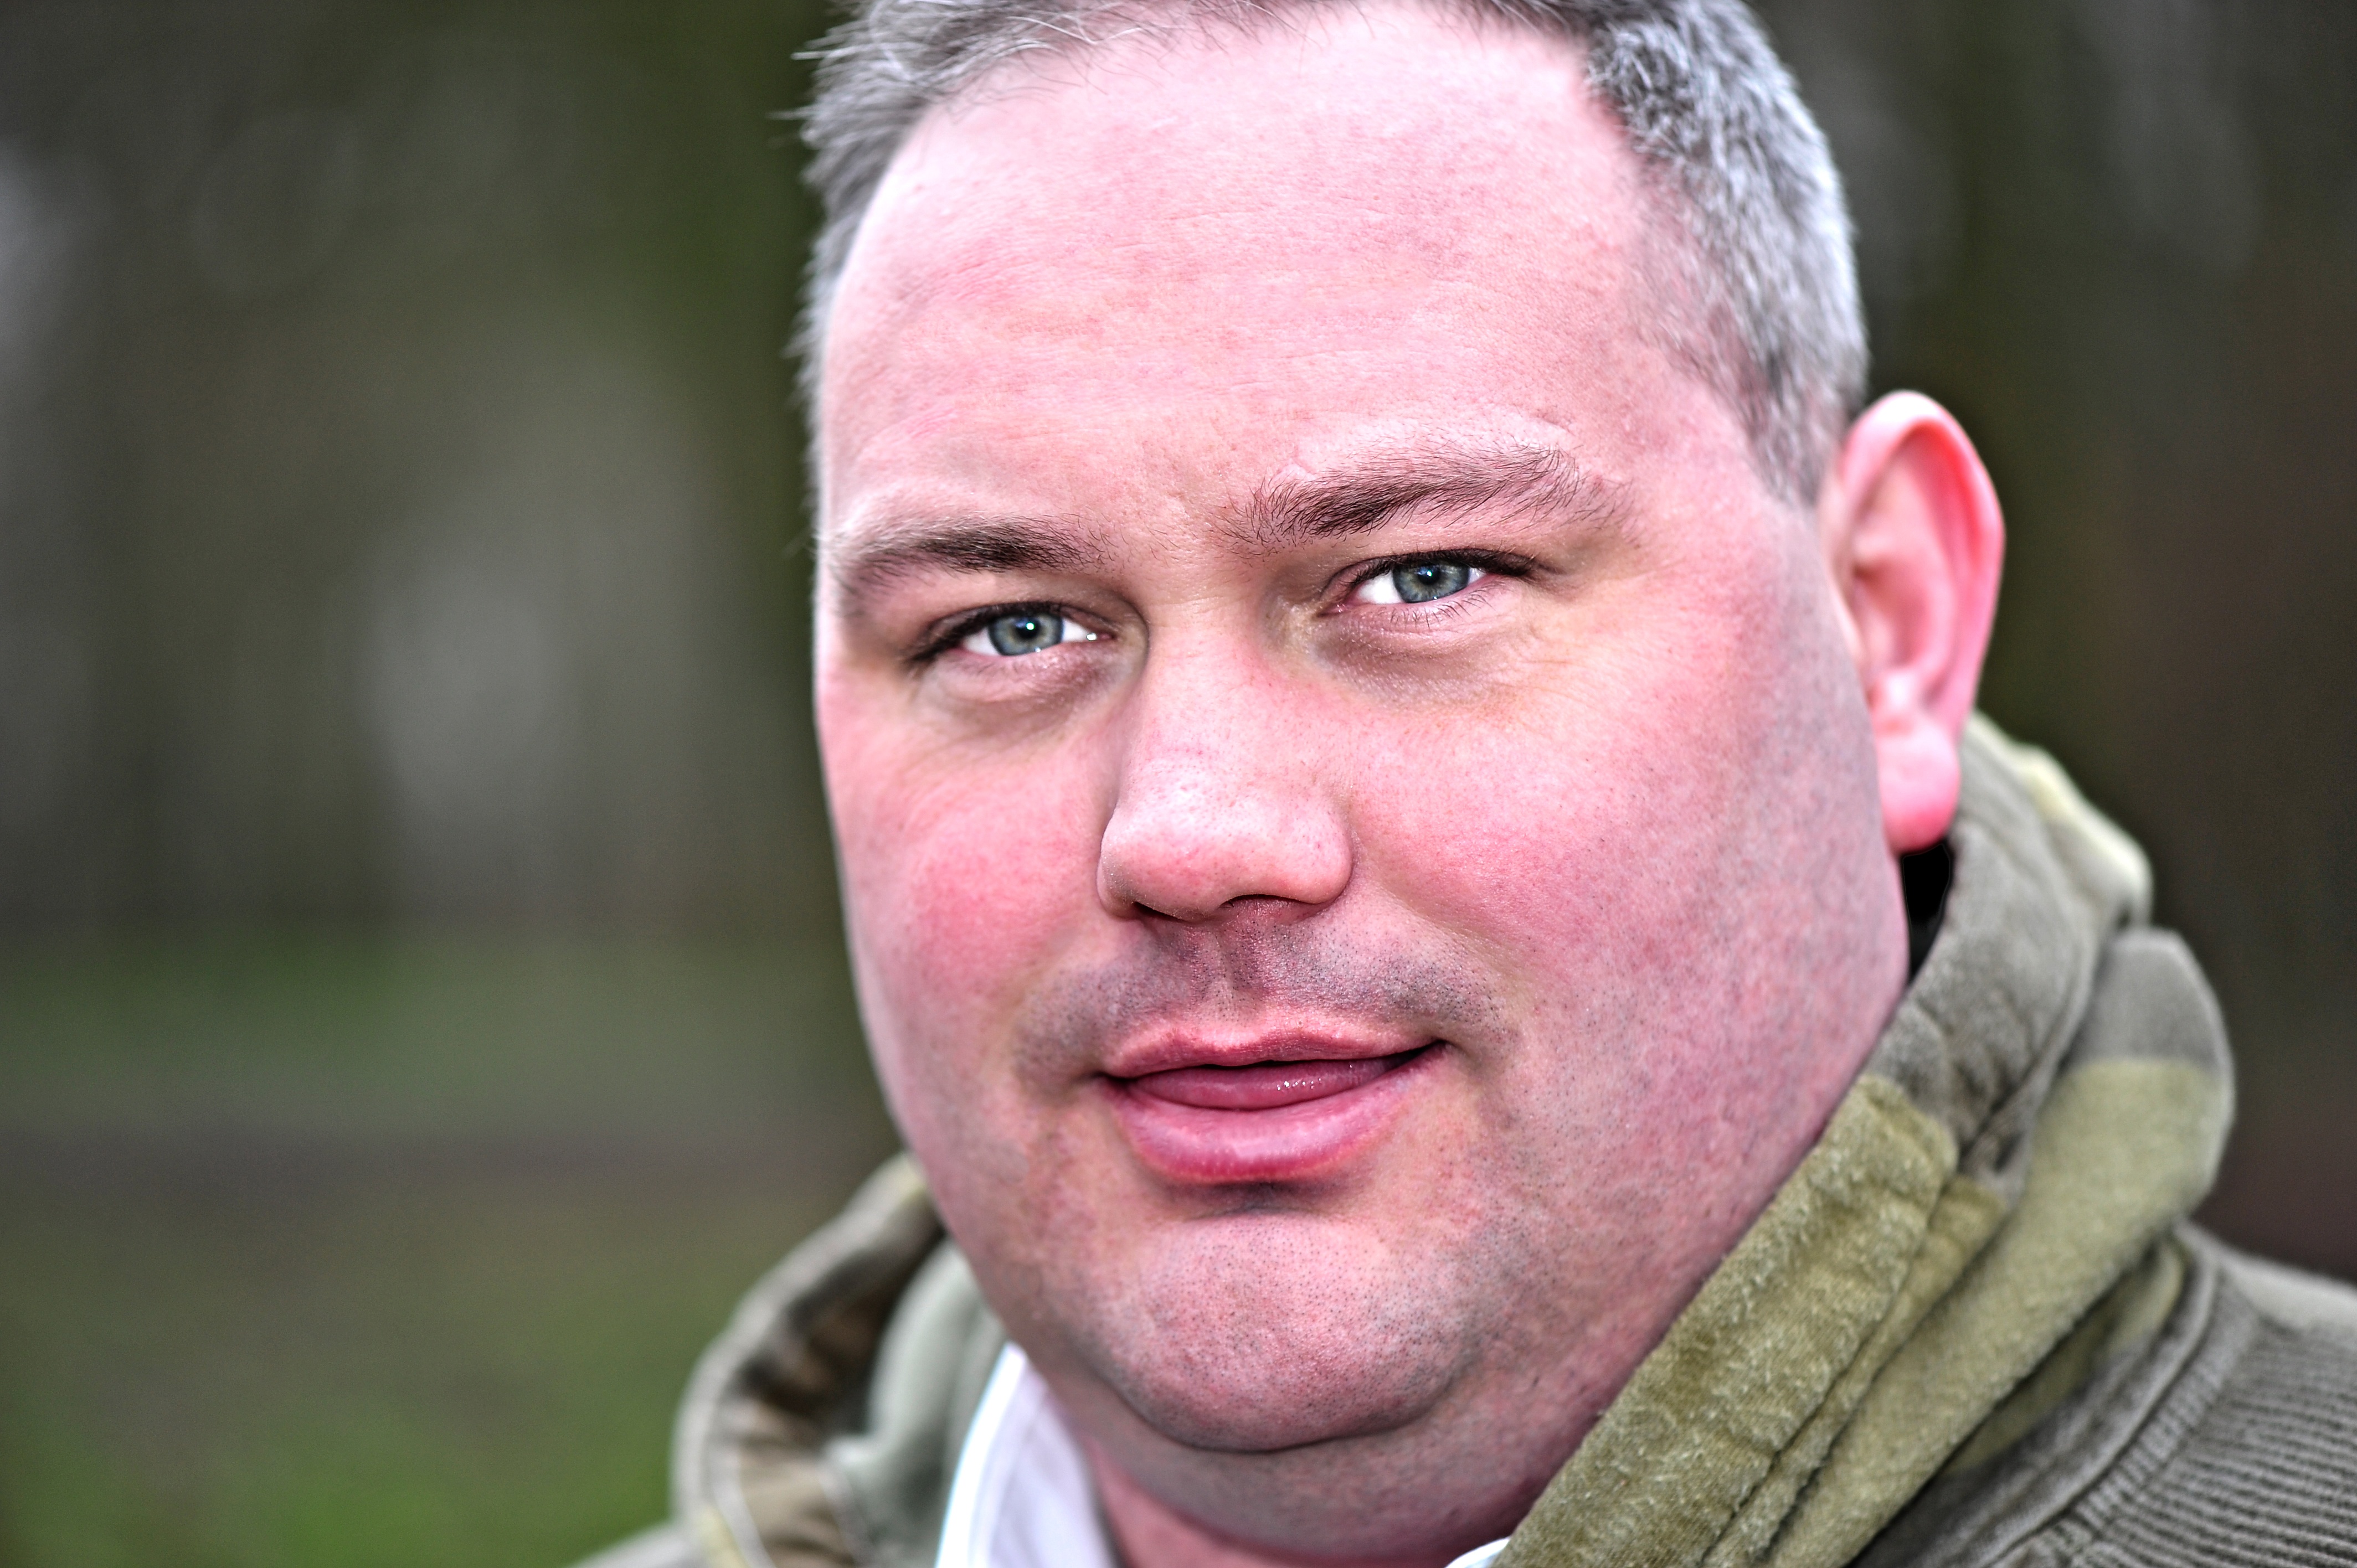
man, person, people, hair, portrait, facial expression, hairstyle, senior citizen, close up, face, nose, eye, head, grandparent, facial hair